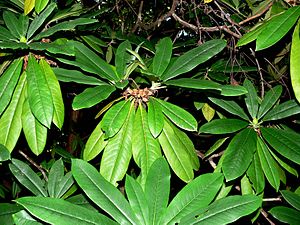
Rhododendron calophytum
Rhododendron calophytum
En Rhododendron calophytum har sin oprindelse i Kina i Sichuan og Yunnan i 1800 – 4000 meter.